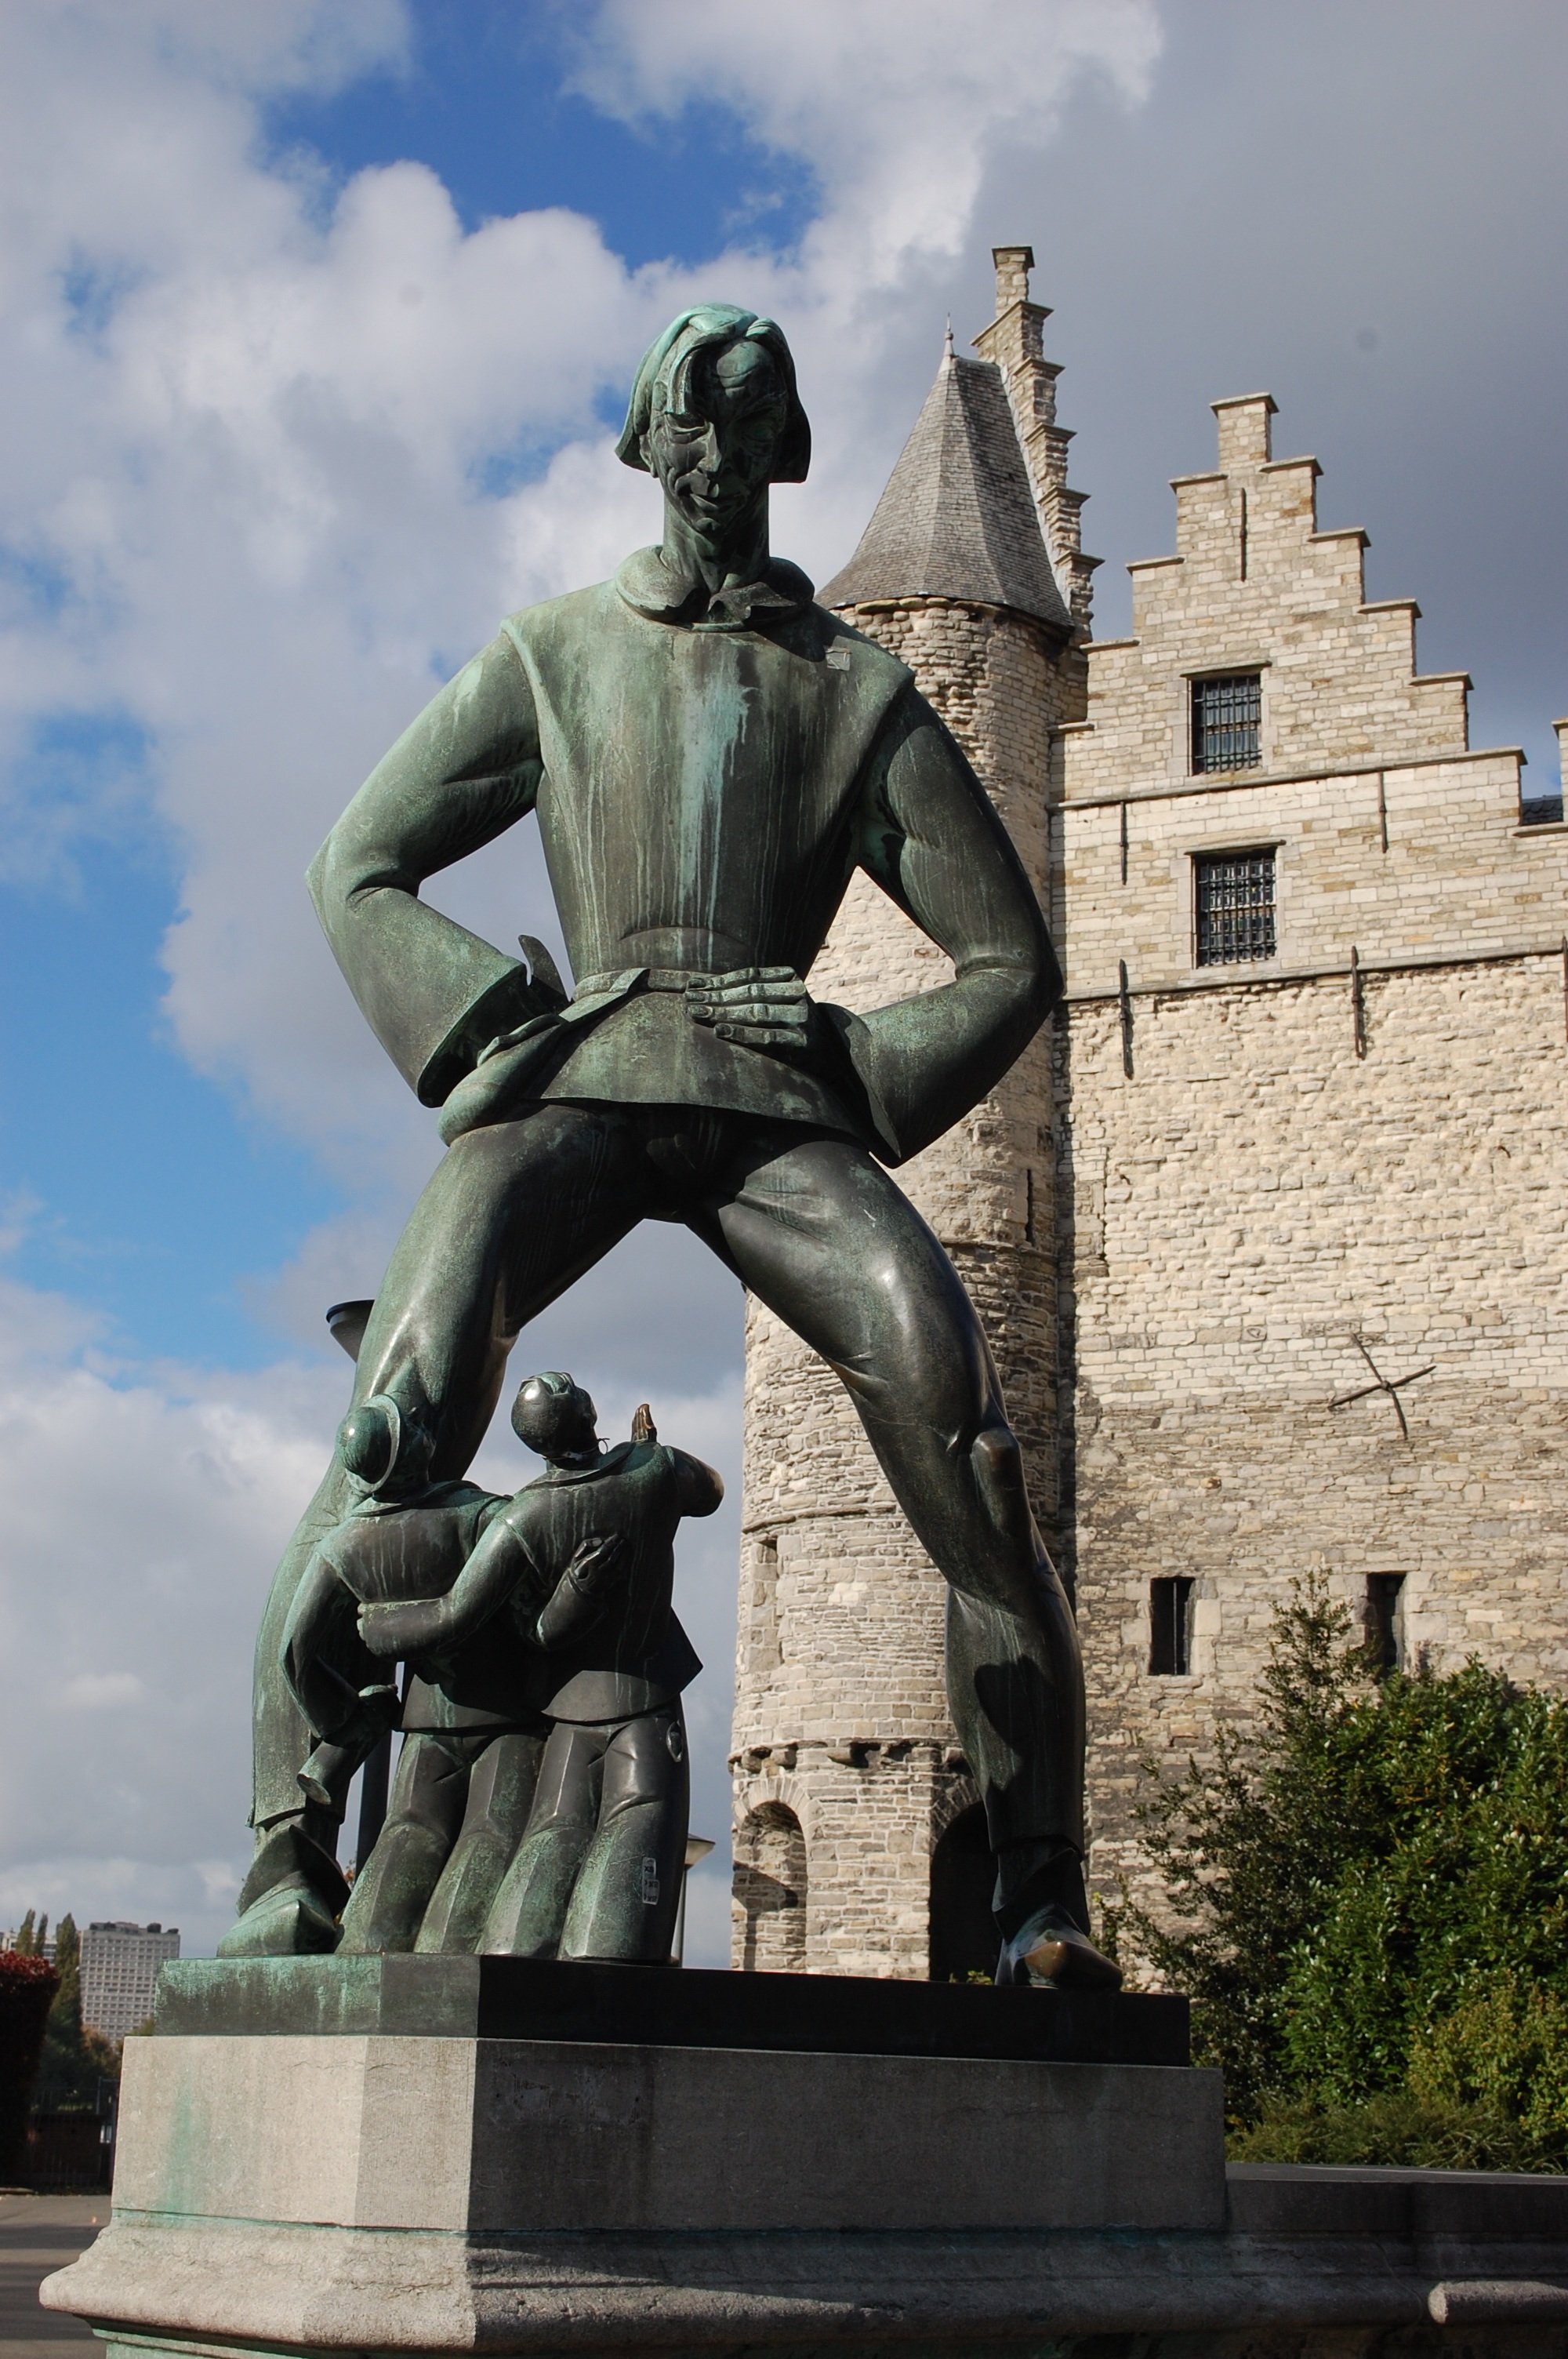
monument, statue, artwork, sculpture, memorial, art, ancient history, gulliver, gulliver statue, in warp gulliver statue, gulliver's travels, in wharf street